North East Region, Ghana

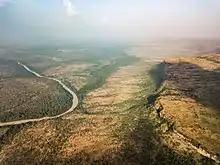
White Volta & Gambaga Scarp

More than 85% of the economically active population are agricultural. The low population density is partly caused by emigration, in addition to geography and climate.